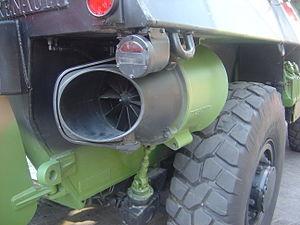
Un véhicule amphibie est un véhicule qui peut se déplacer sur terre et sur l’eau.